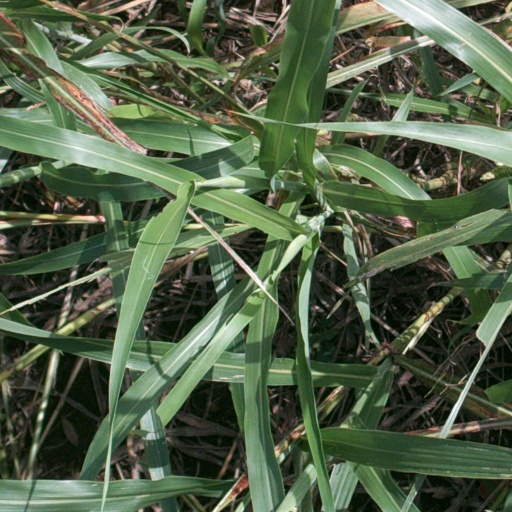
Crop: sorghum